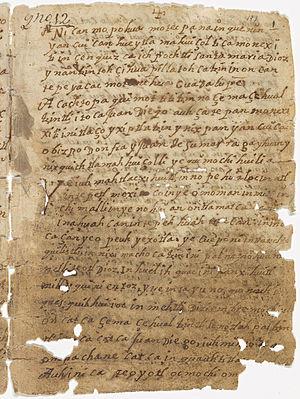
Juan de Zumárraga était un prélat basque-espagnol, premier archevêque de Mexico.
Les apparitions mariales de Notre-Dame de Guadalupe désignent les apparitions de la Vierge qui se seraient produites à Mexico en 1531, sur la colline de Tepeyac, à l'Indien Juan Diego. La Vierge, qui serait apparue comme une jeune fille métisse vêtue comme une princesse aztèque, aurait demandé à l'Indien de se rendre auprès de l'évêque pour faire construire un lieu de culte sur cette colline. L'évêque, sceptique, aurait demandé un signe. Le 12 décembre 1531, l'évêque aurait reçu deux « signes miraculeux » : des roses d'Espagne cueillies fraîches en plein hiver à Mexico, et l'impression « miraculeuse » de l'image de la Vierge sur la tilma de Juan Diego. Suite à cela, l'évêque aurait reconnu l'authenticité des apparitions.
Le Nican mopohua est un récit manuscrit rédigé en nahuatl des Apparitions mariales de la Vierge Marie au Mexique. Nican mopohua sont en réalité les deux premiers mots de cette histoire dont l'auteur serait Antonio Valeriano, un contemporain du voyant Juan Diego.
Antonio Valeriano était un colon mexicain, érudit nahuatl et homme politique. Il collabora avec Bernardino de Sahagún à la création du Codex de Florence : « l'Histoire générale des choses de la Nouvelle-Espagne » en douze volumes. Il fut gouverneur de sa ville, Azcapotzalco, puis de Tenochtitlan, dans la colonie espagnole de la Nouvelle-Espagne.
Juan Diego Cuauhtlatoatzin, né en 1474 et décédé le 30 mai 1548 à Mexico, également connu sous le nom de Juan Diego ou saint Juean Diego est le premier chrétien Amérindien déclaré saint par l'Église catholique. Il est canonisé par le pape Jean-Paul II en 2002, sa fête est liturgiquement commémorée le 9 décembre par l'Église. La tradition en fait un Indien mexicain de la tribu des Nahuas qui aurait assisté en 1531 à l'apparition de la Vierge Marie sous la représentation de la Vierge de Guadalupe.